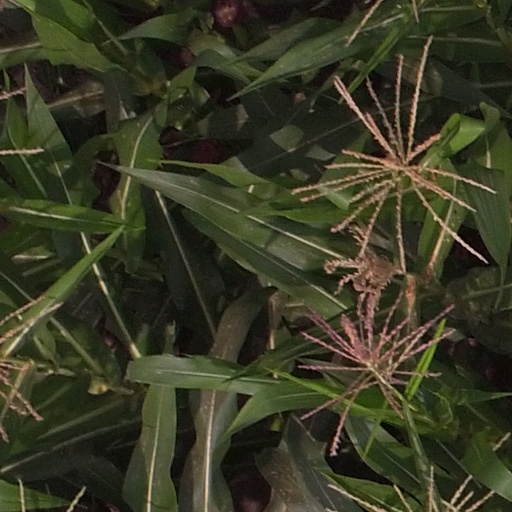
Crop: maize; corn